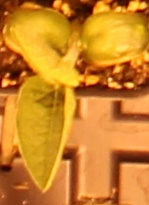
Label: Soybean